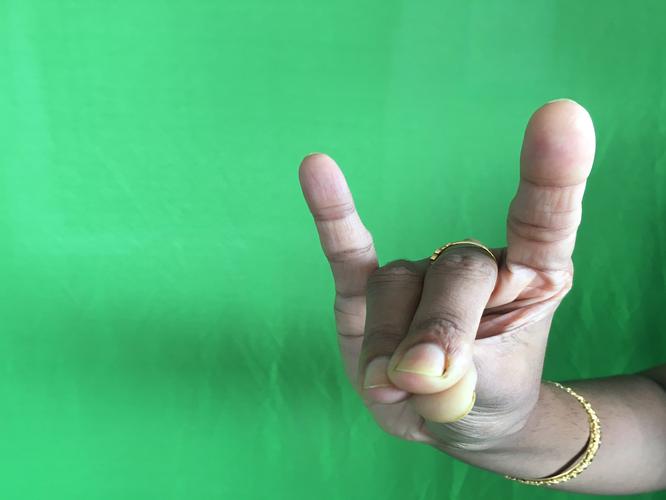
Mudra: Simhamukham
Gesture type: single_hand